Parakramabahu II

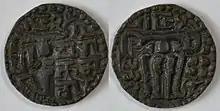

Parakramabahu II, also known as Panditha Parakramabāhu, was the King of Dambadeniya in 13th century, whose reign lasted from 1236 to 1270. As a pioneer in literature, he was bestowed with the honorary title "Kalikala Sahitya Sarvagna Pandita". Parakramabahu's reign is notable for the creation of numerous Sinhalese literal works such as, Kausilumina, Pūjāvaliya, Pāli Vishuddḥi Mārgaya, Thūpavaṃsa and Sidhath Sangarāva. He launched a campaign against the Eastern Ganga invader Kalinga Magha, and successfully expelled him from Polonnaruwa Kingdom but Kalinga Magha continued to rule the Jaffna Kingdom. He succeeded his father Vijayabahu III as King of Dambadeniya, and was succeeded by his elder son, Vijayabahu IV, after his death.